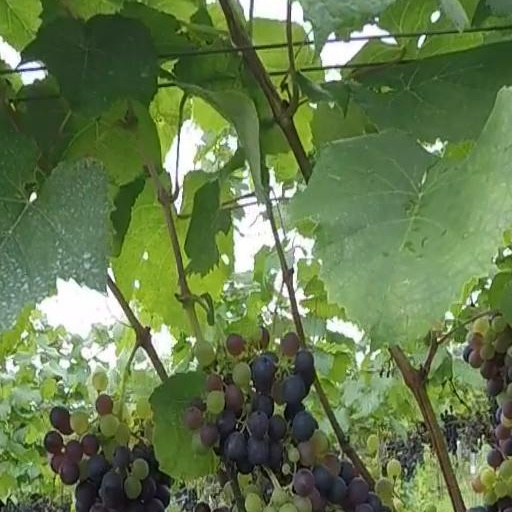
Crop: grape